Czechoslovak Air Force

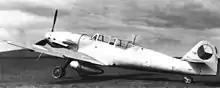
Avia S-99 training aircraft

I must confess that I had been a little doubtful of the effect which their experience in their own countries and in France might have had upon the Polish and Czech pilots, but my doubts were soon laid to rest, because all three squadrons swung in the fight with a dash and enthusiasm which is beyond praise. They were inspired by a burning hatred for the Germans which made them very deadly opponents.